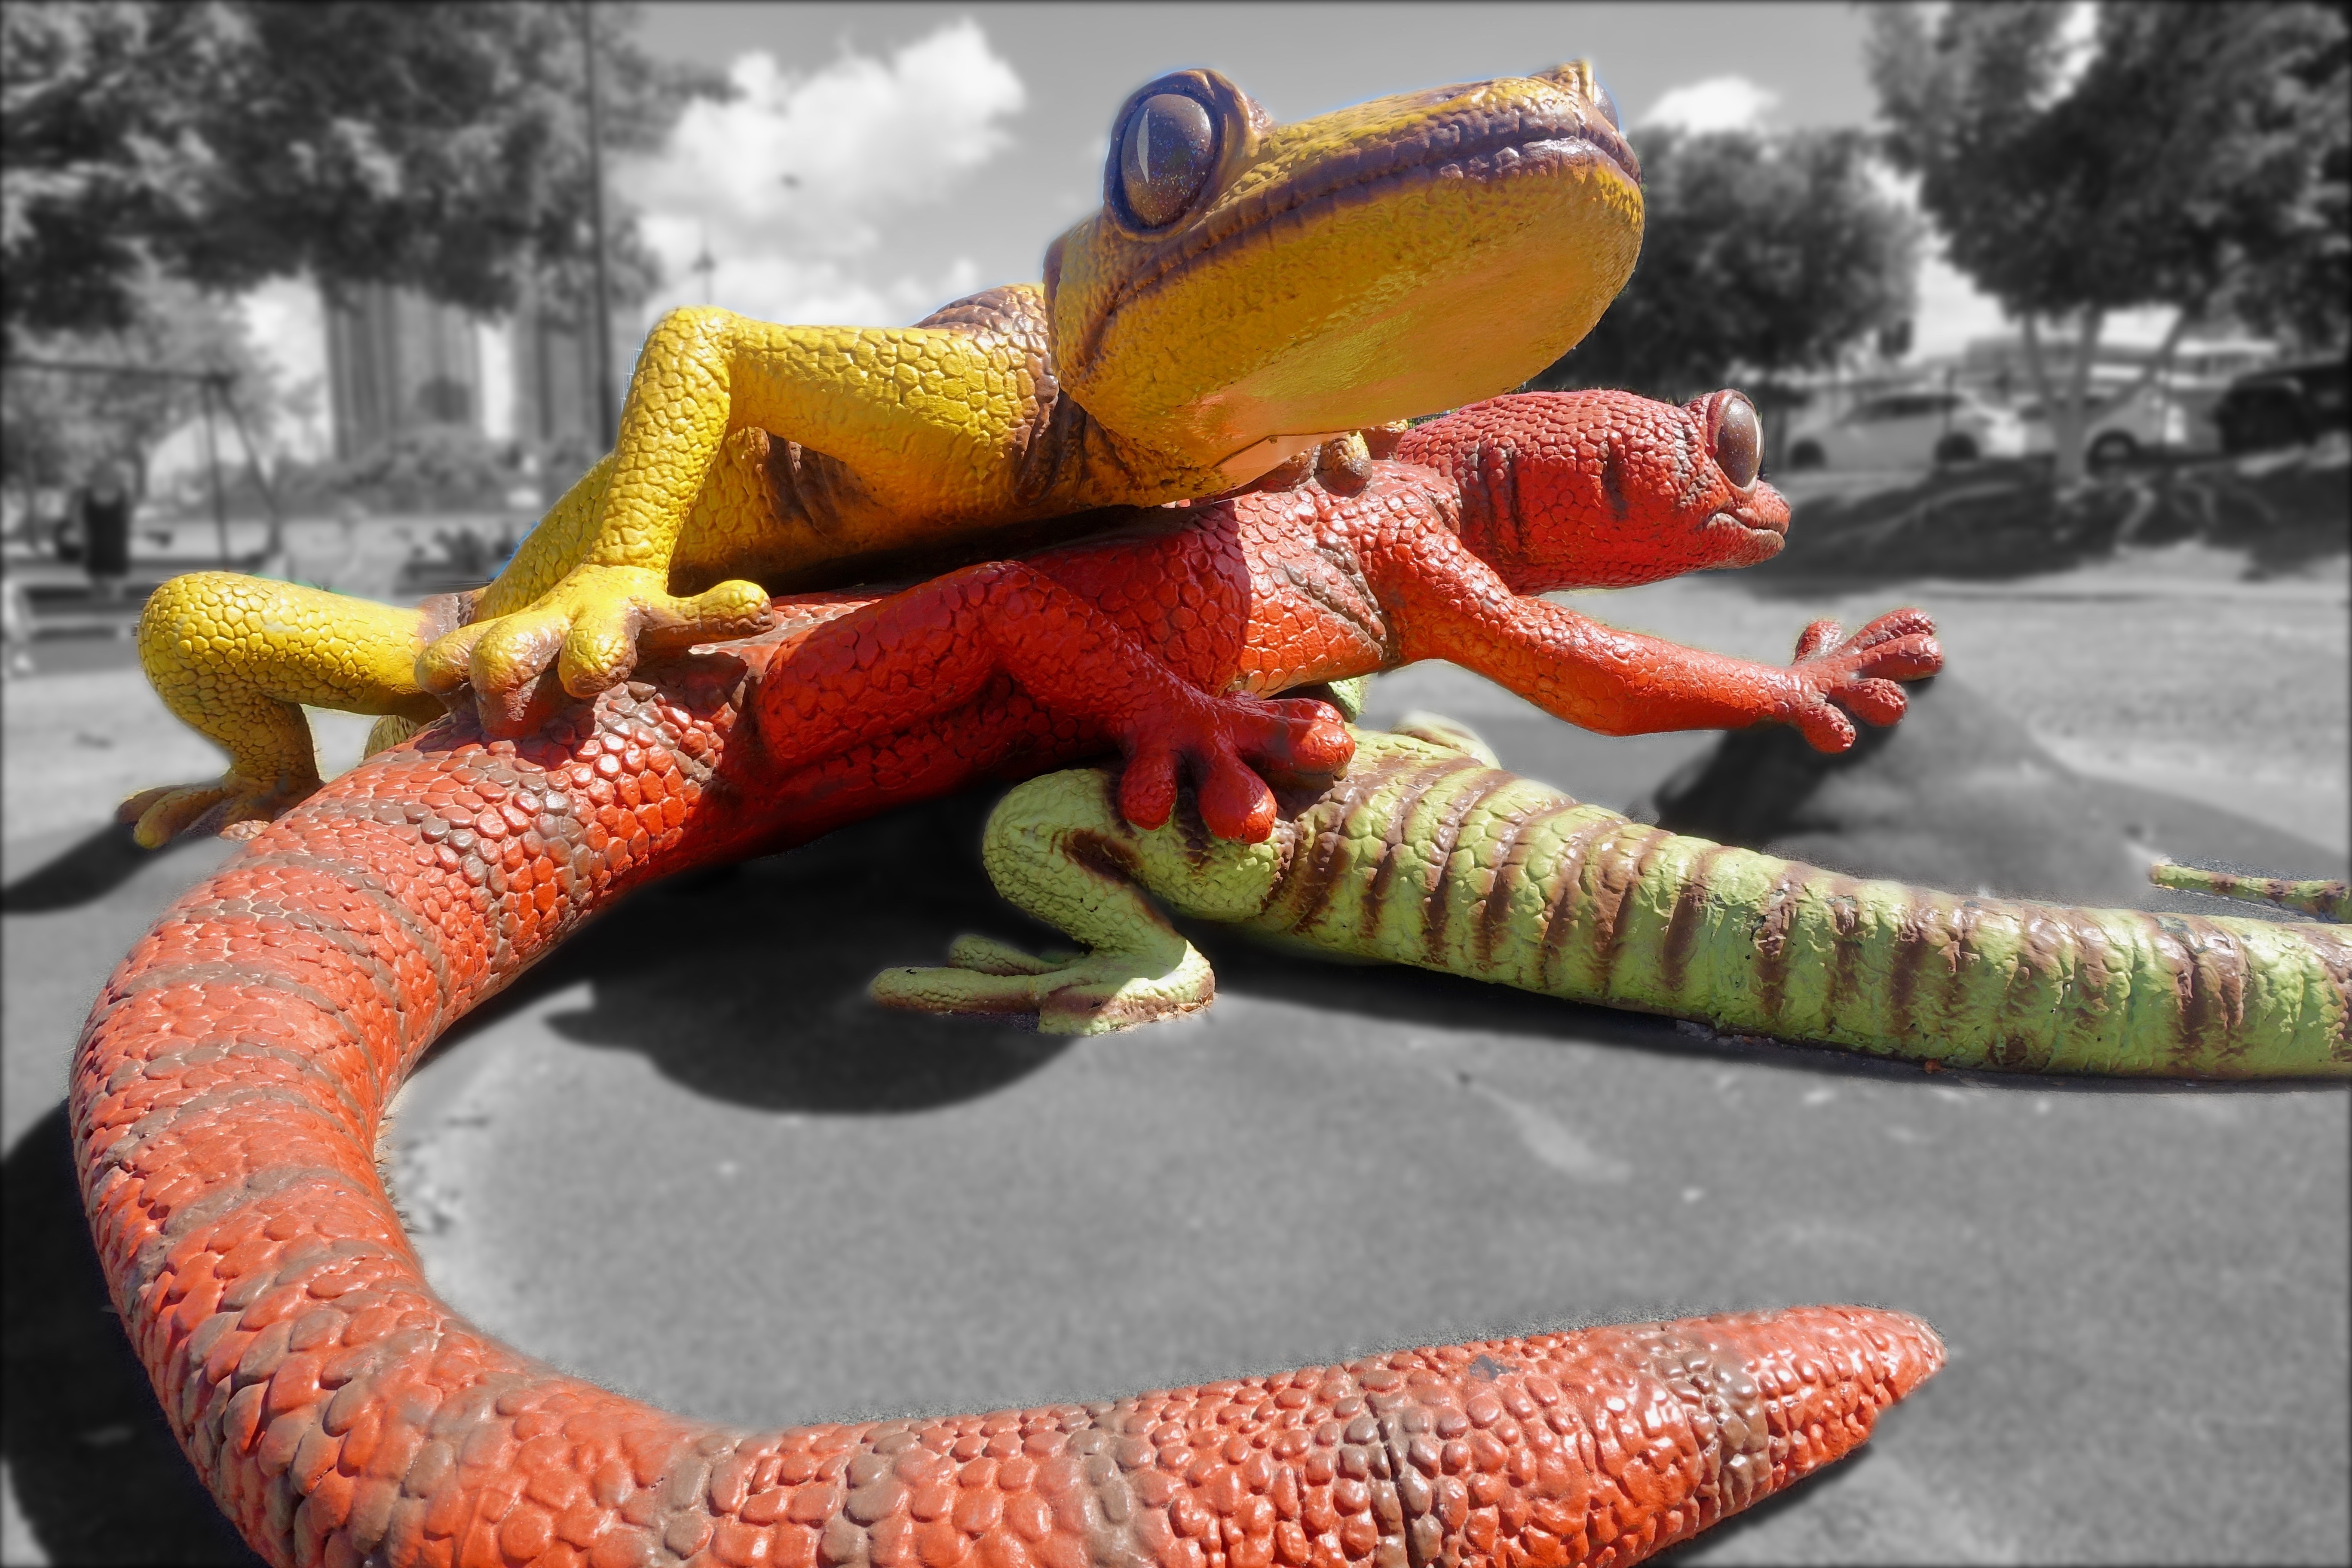
reptile, fauna, lizard, sculpture, vertebrate, statues, reptiles, lizards, serpent, scaled reptile, geckos